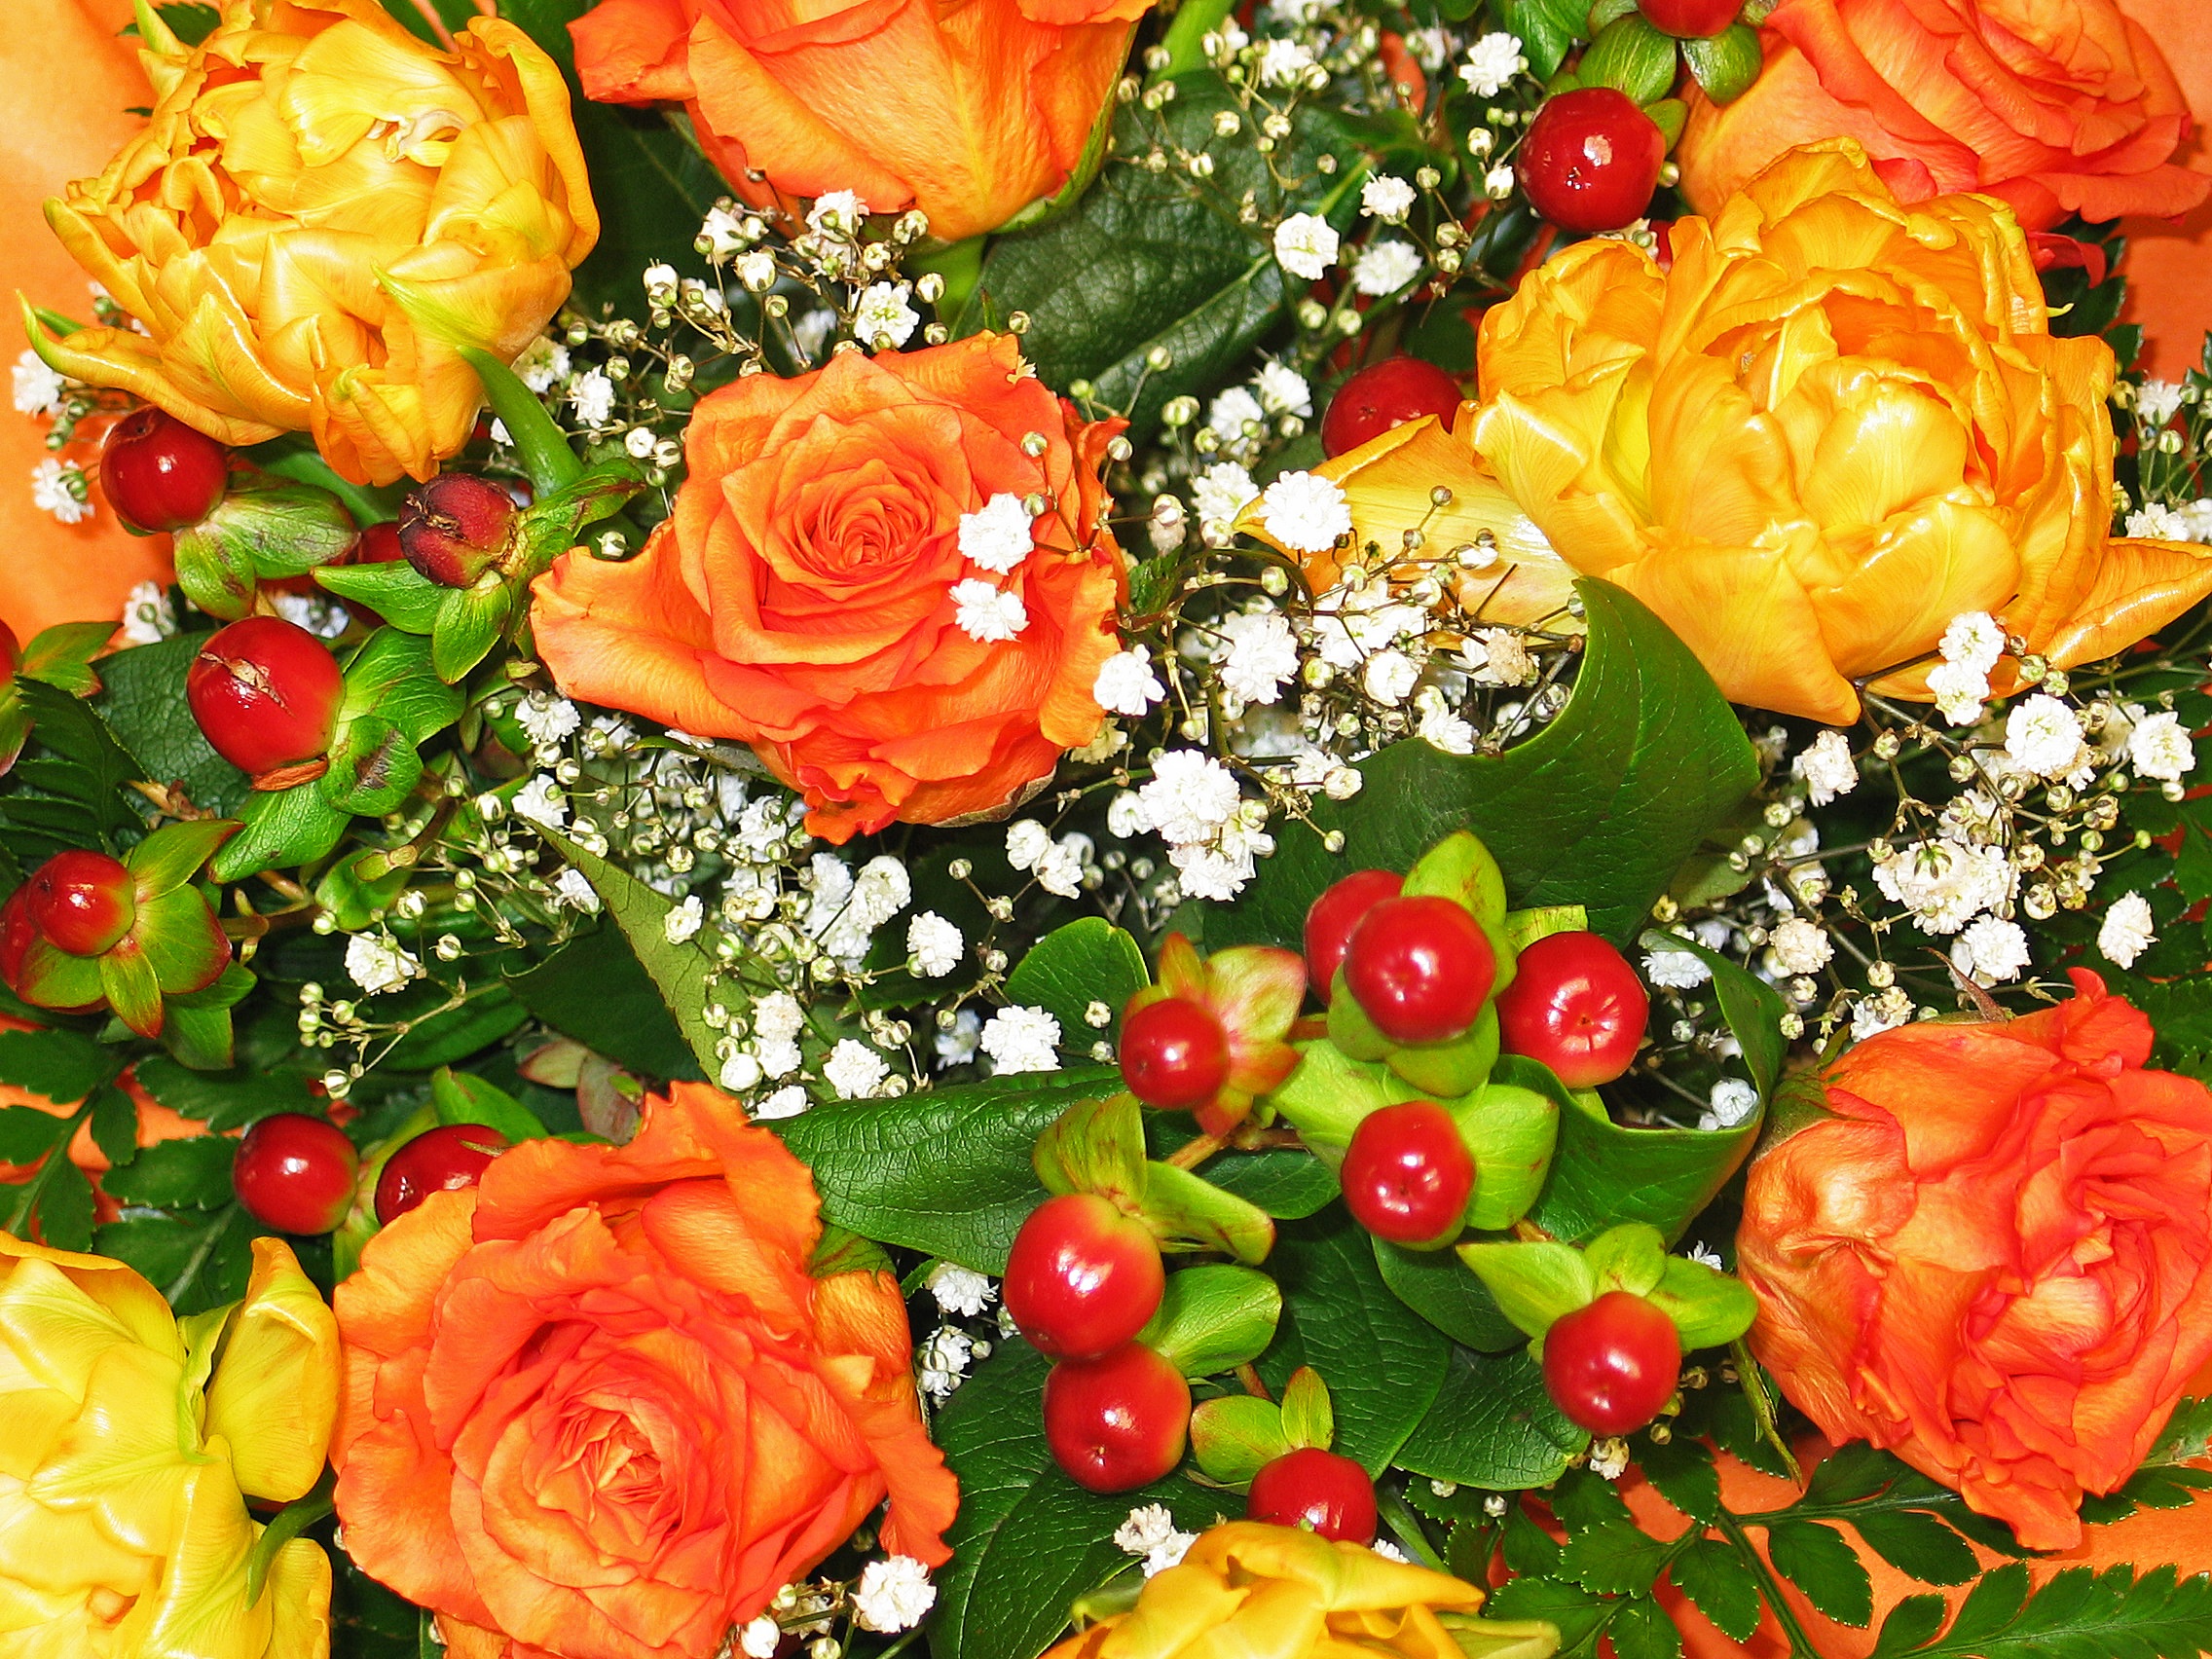
plant, flower, petal, love, bouquet, rose, orange, spring, color, romance, romantic, friendship, still life, florist, flowers, floral greeting, roses, background, gerbera, tulips, bound, birthday, luck, greeting, greeting card, bouquet of flowers, bouquet of roses, floristry, congratulate, birthday bouquet, spring flower, floribunda, valentine's day, orange flowers, flowering plant, garden roses, rose family, mother's day, flower bouquet, cut flowers, floral design, excuse me, birthday flowers, land plant, flower arranging, austrian briar